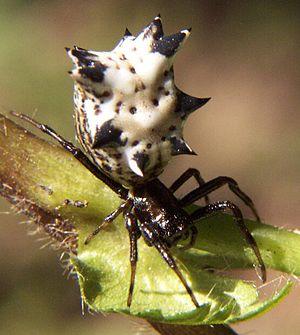
Micrathena gracilis est une espèce d'araignées aranéomorphes de la famille des Araneidae.
Les Araneidae sont une famille d'araignées aranéomorphes.